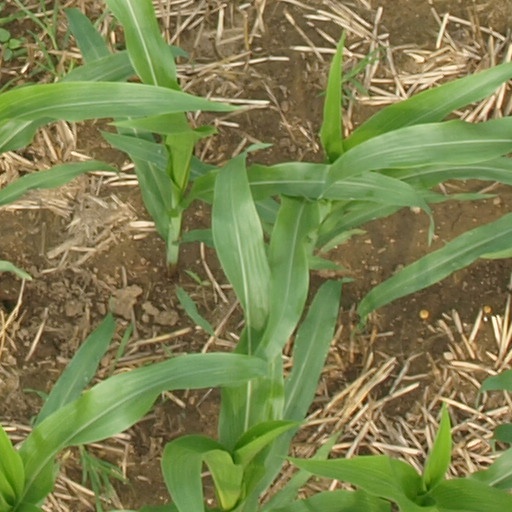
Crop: maize; corn